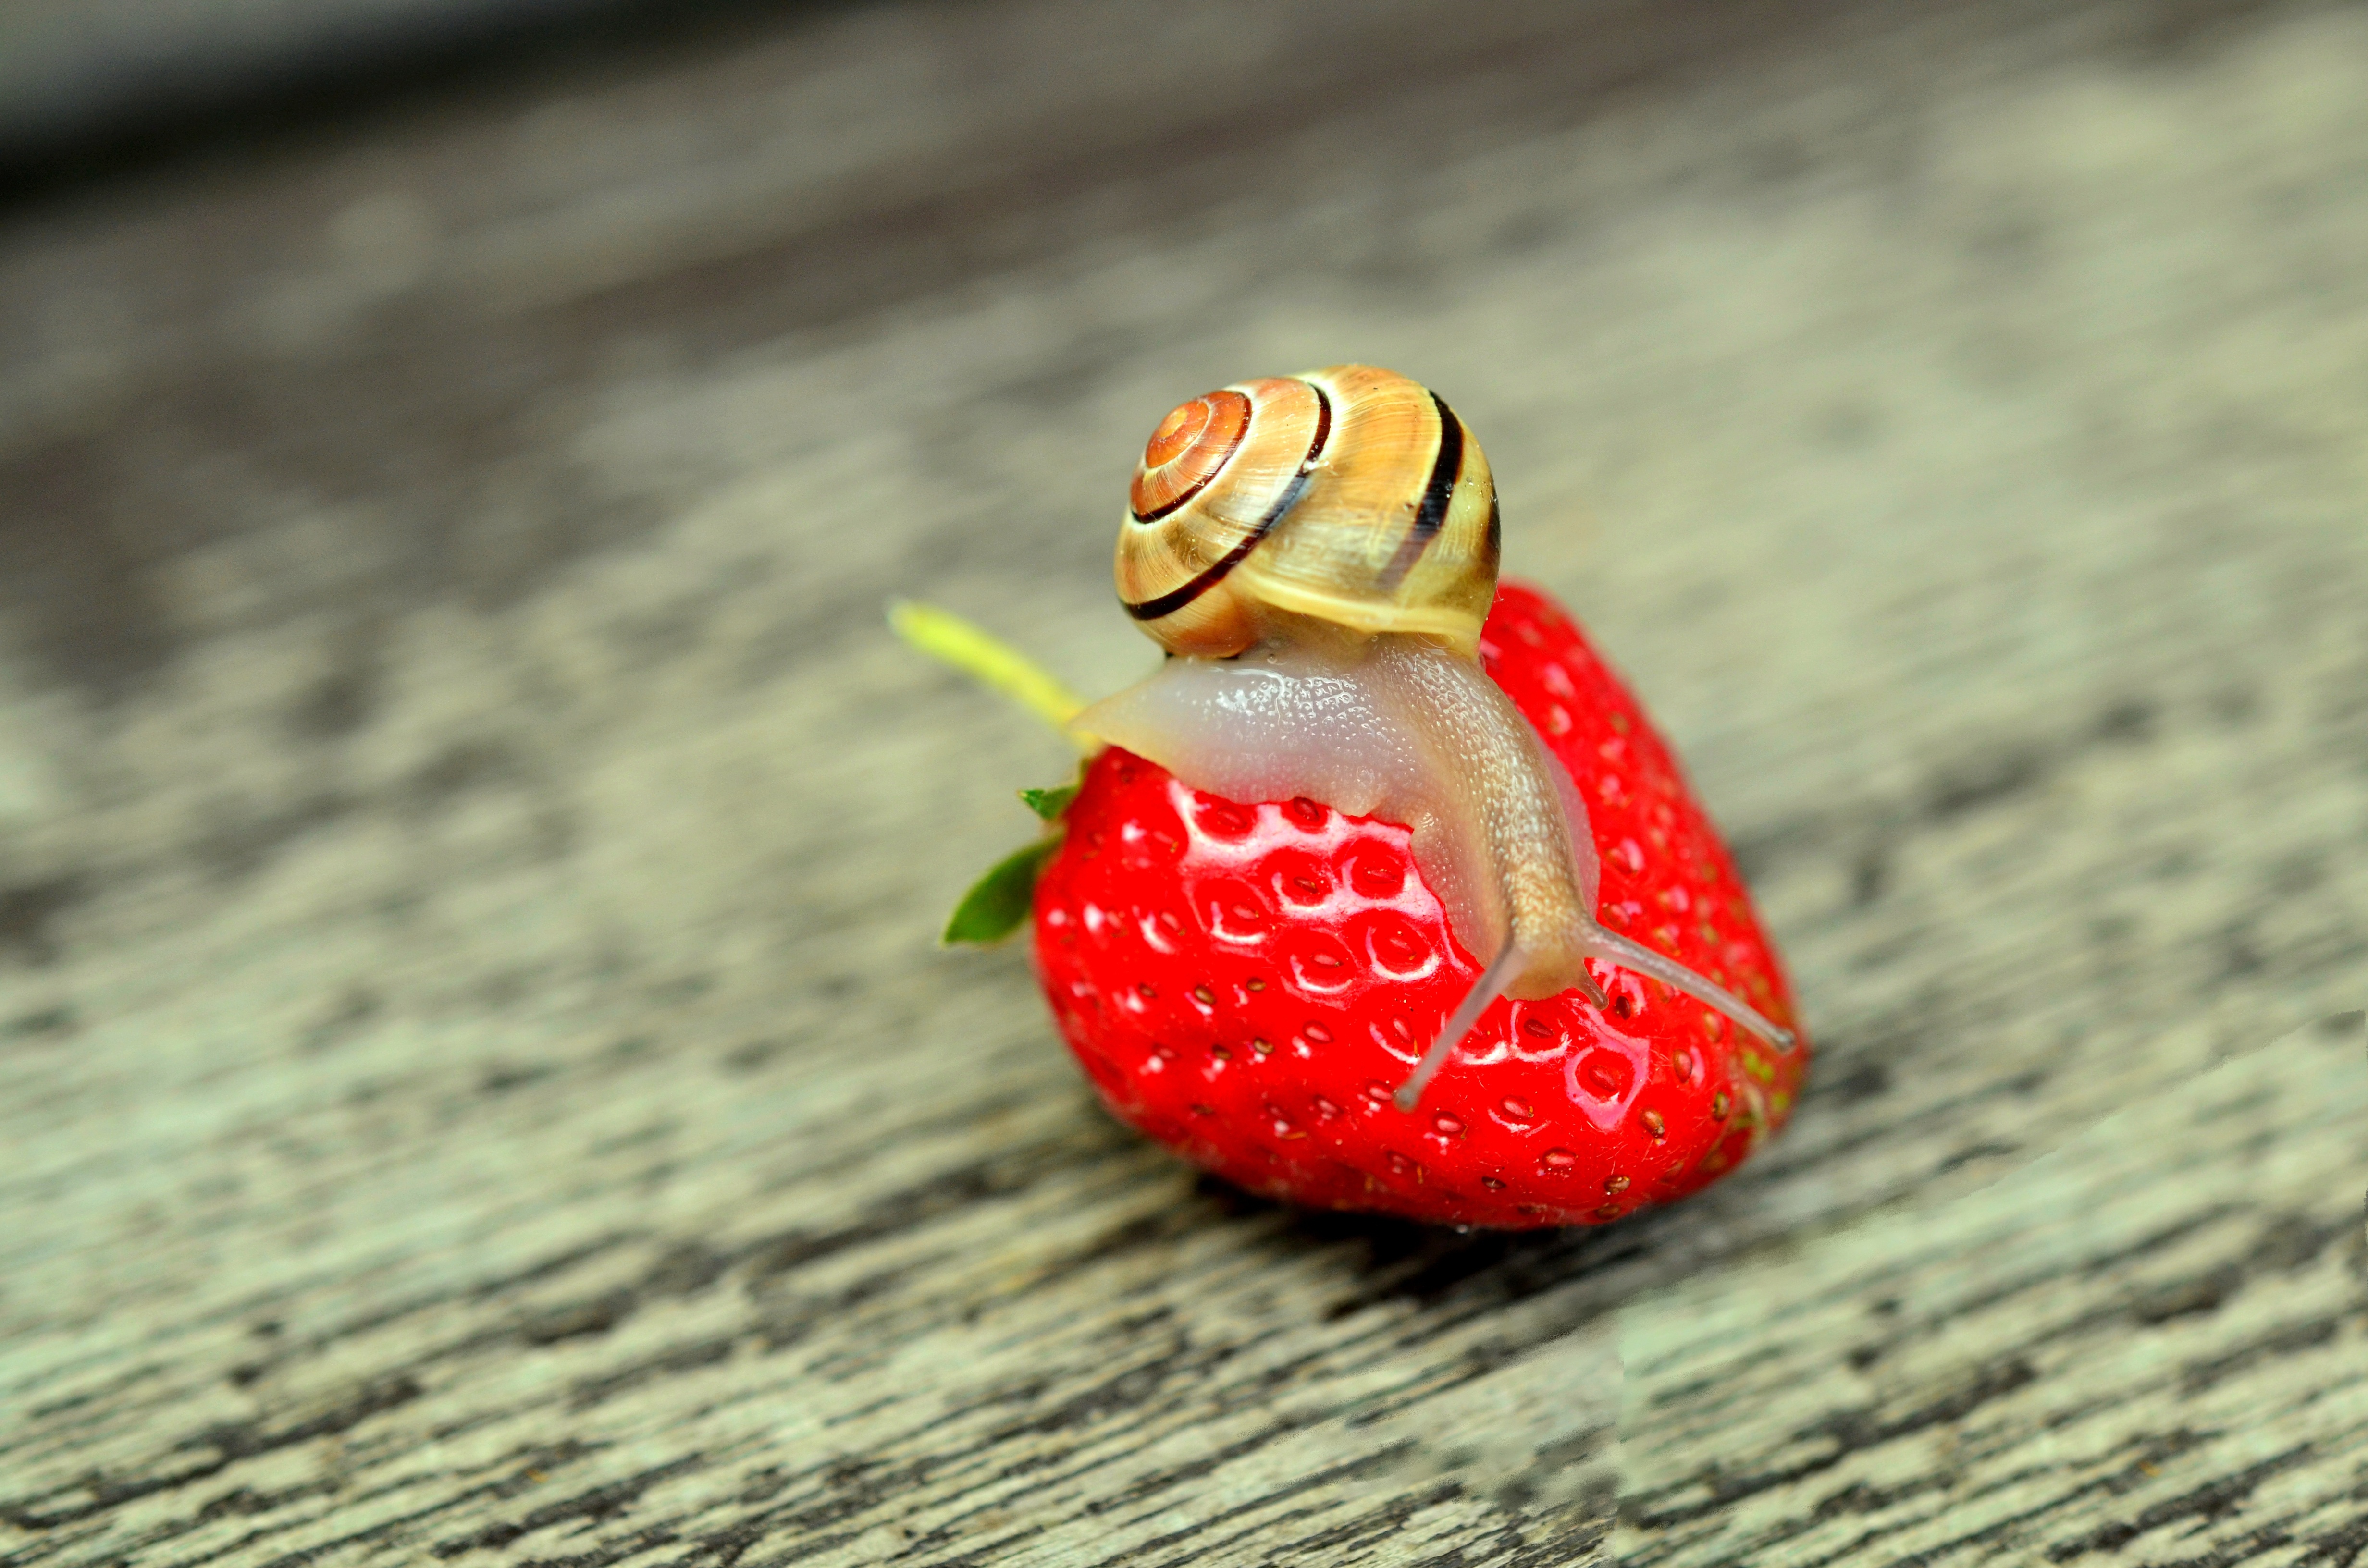
hand, fruit, flower, food, red, produce, shell, strawberry, close up, mollusk, snail, organ, strawberries, sweetness, macro photography, slowly